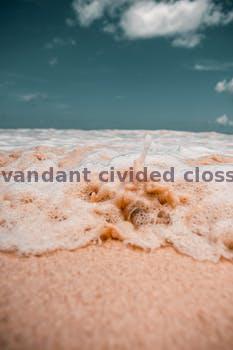
Label: Watermark